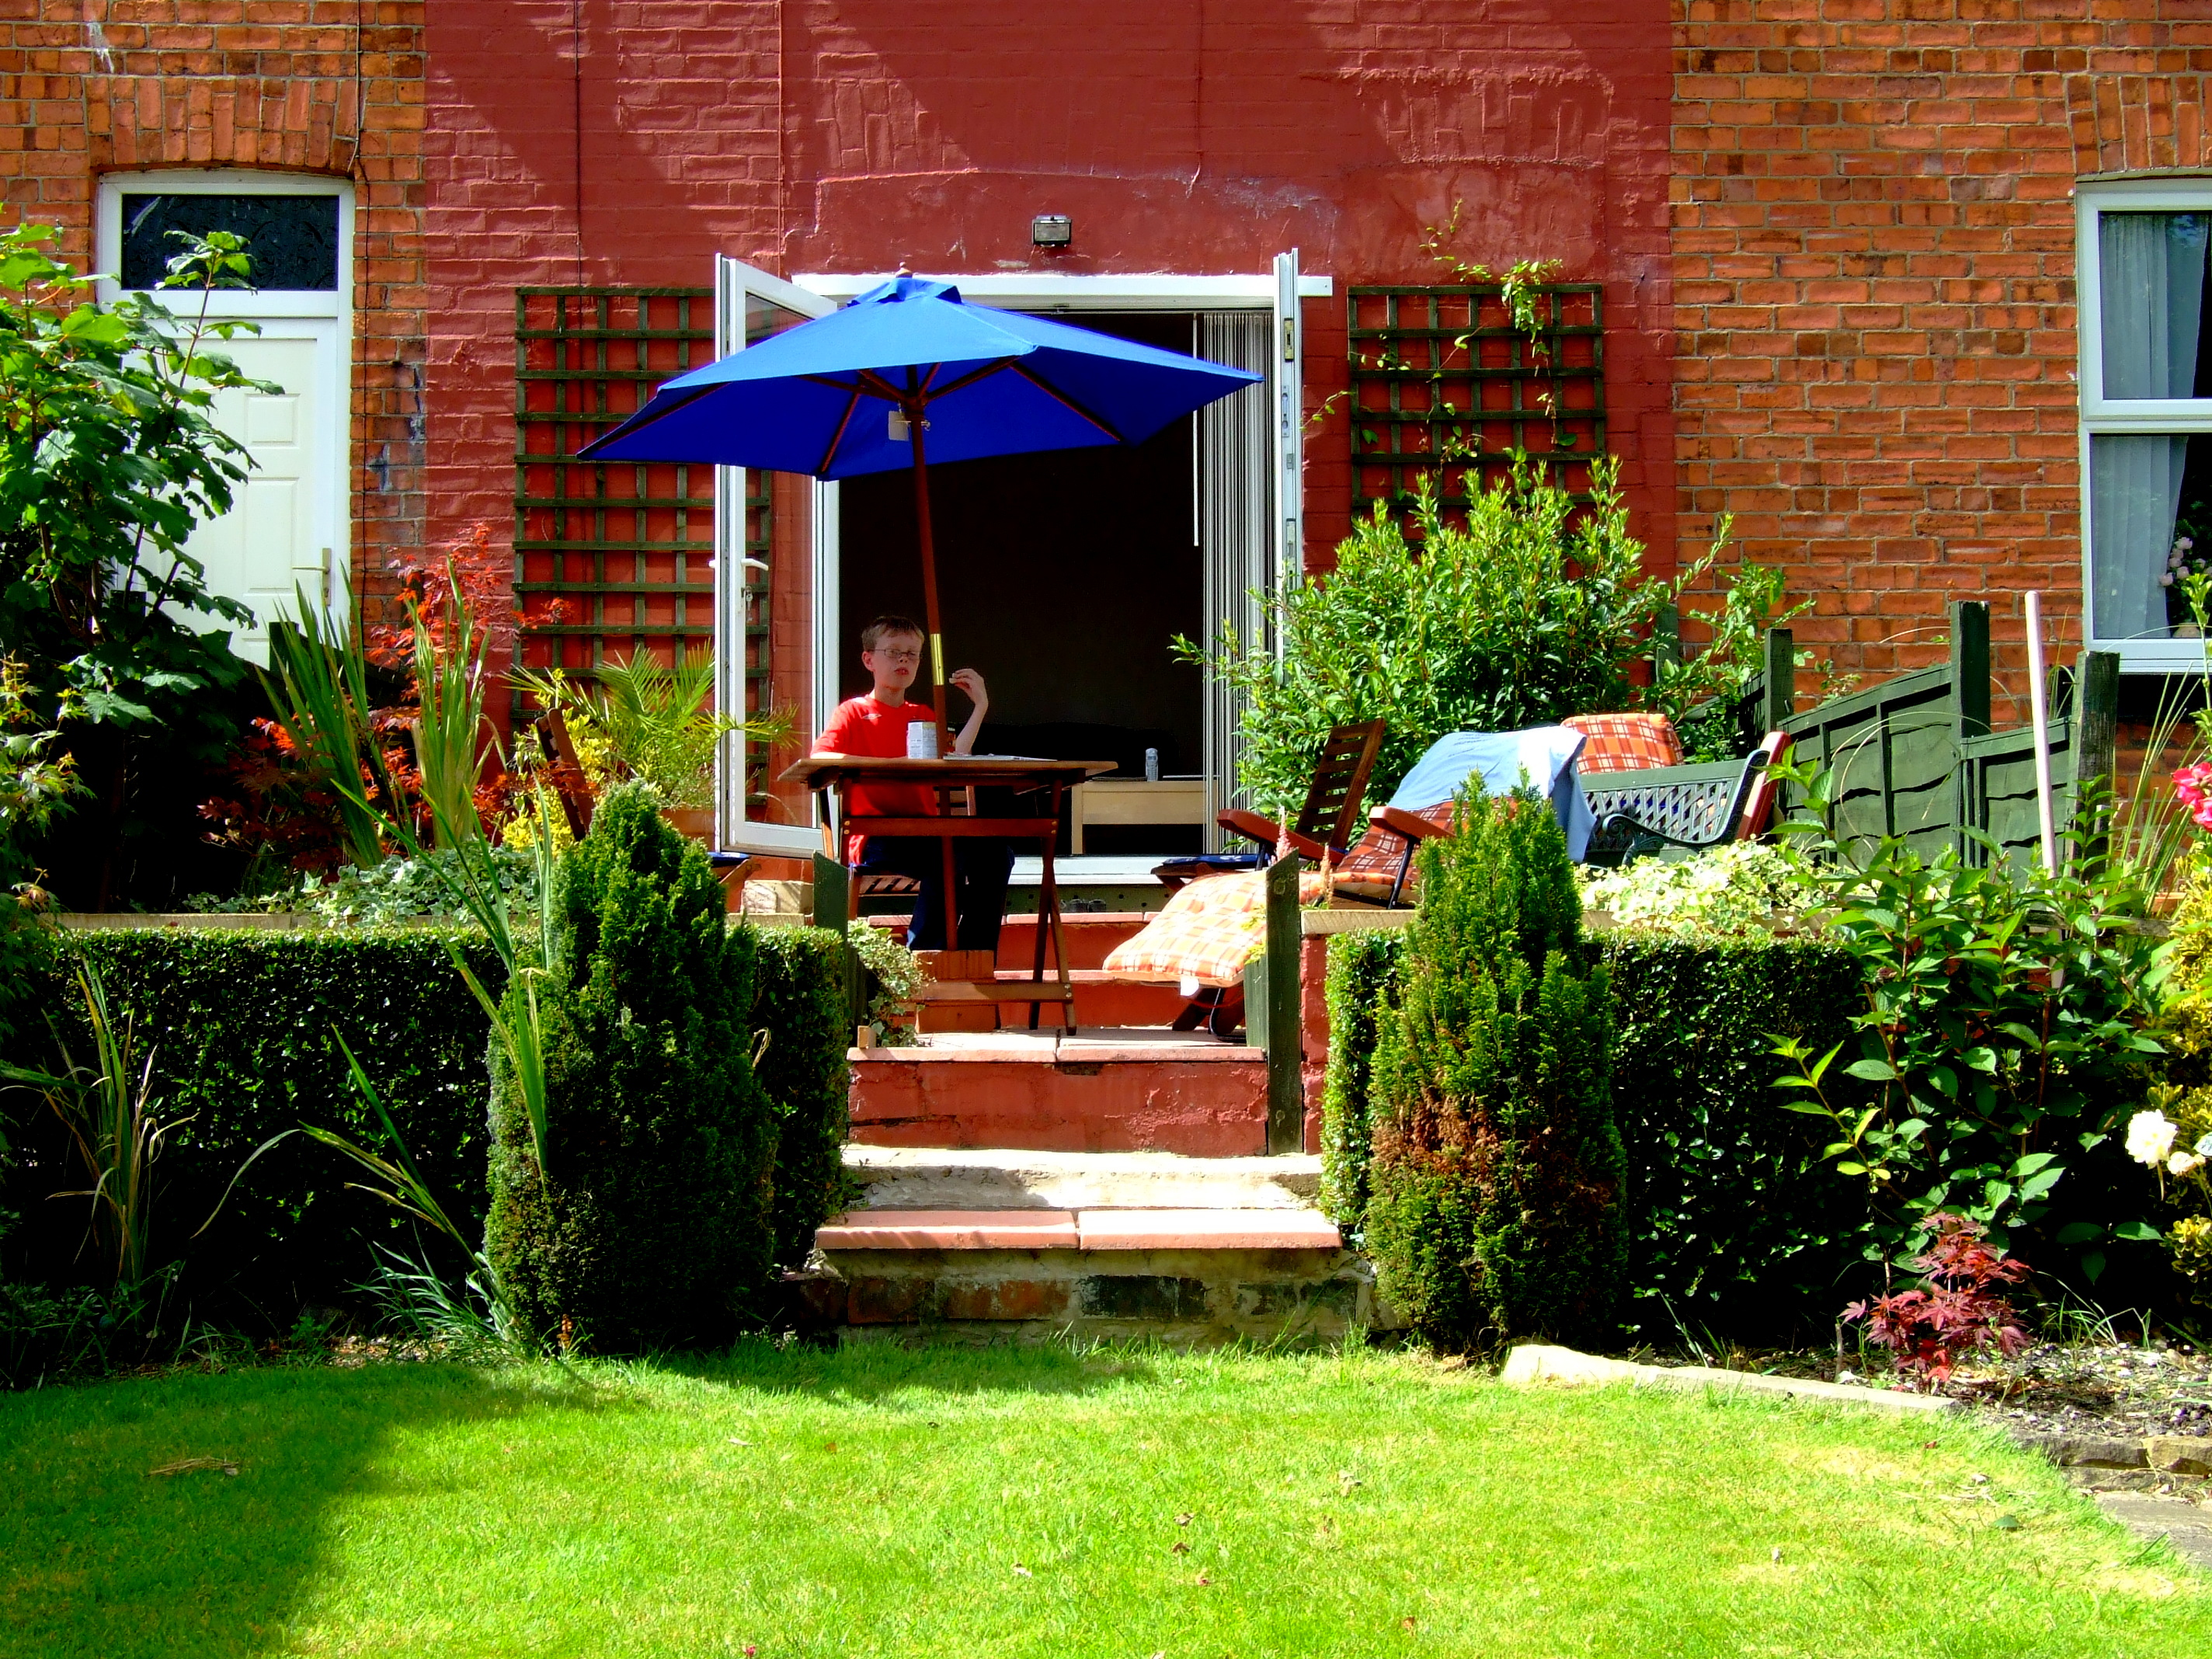
lawn, house, home, cottage, backyard, garden, courtyard, estate, yard, outdoor structure